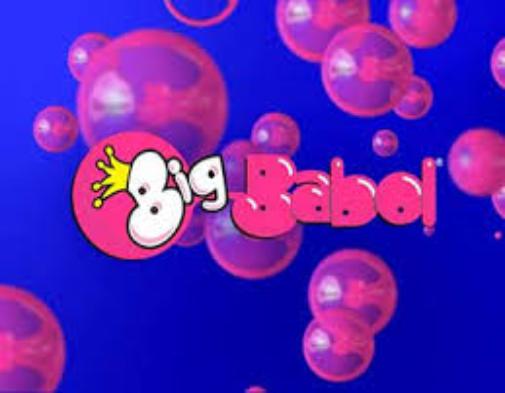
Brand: BigBabol
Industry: Food